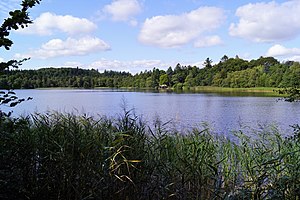
Vejlsø
Vejlsø set fra sydøst
Vejlsø set fra sydøst
Vejlsø set mod nordvest
Vejlsø er en af "Silkeborgsøerne" og ligger i en af Gudenåens mange sidedale omkring Silkeborg og er som sådan en del af Gudenåsystemet. Vejlsø har et areal på 12 hektar og er på det dybeste sted – ca. midt i søen 3,5 m. dyb.